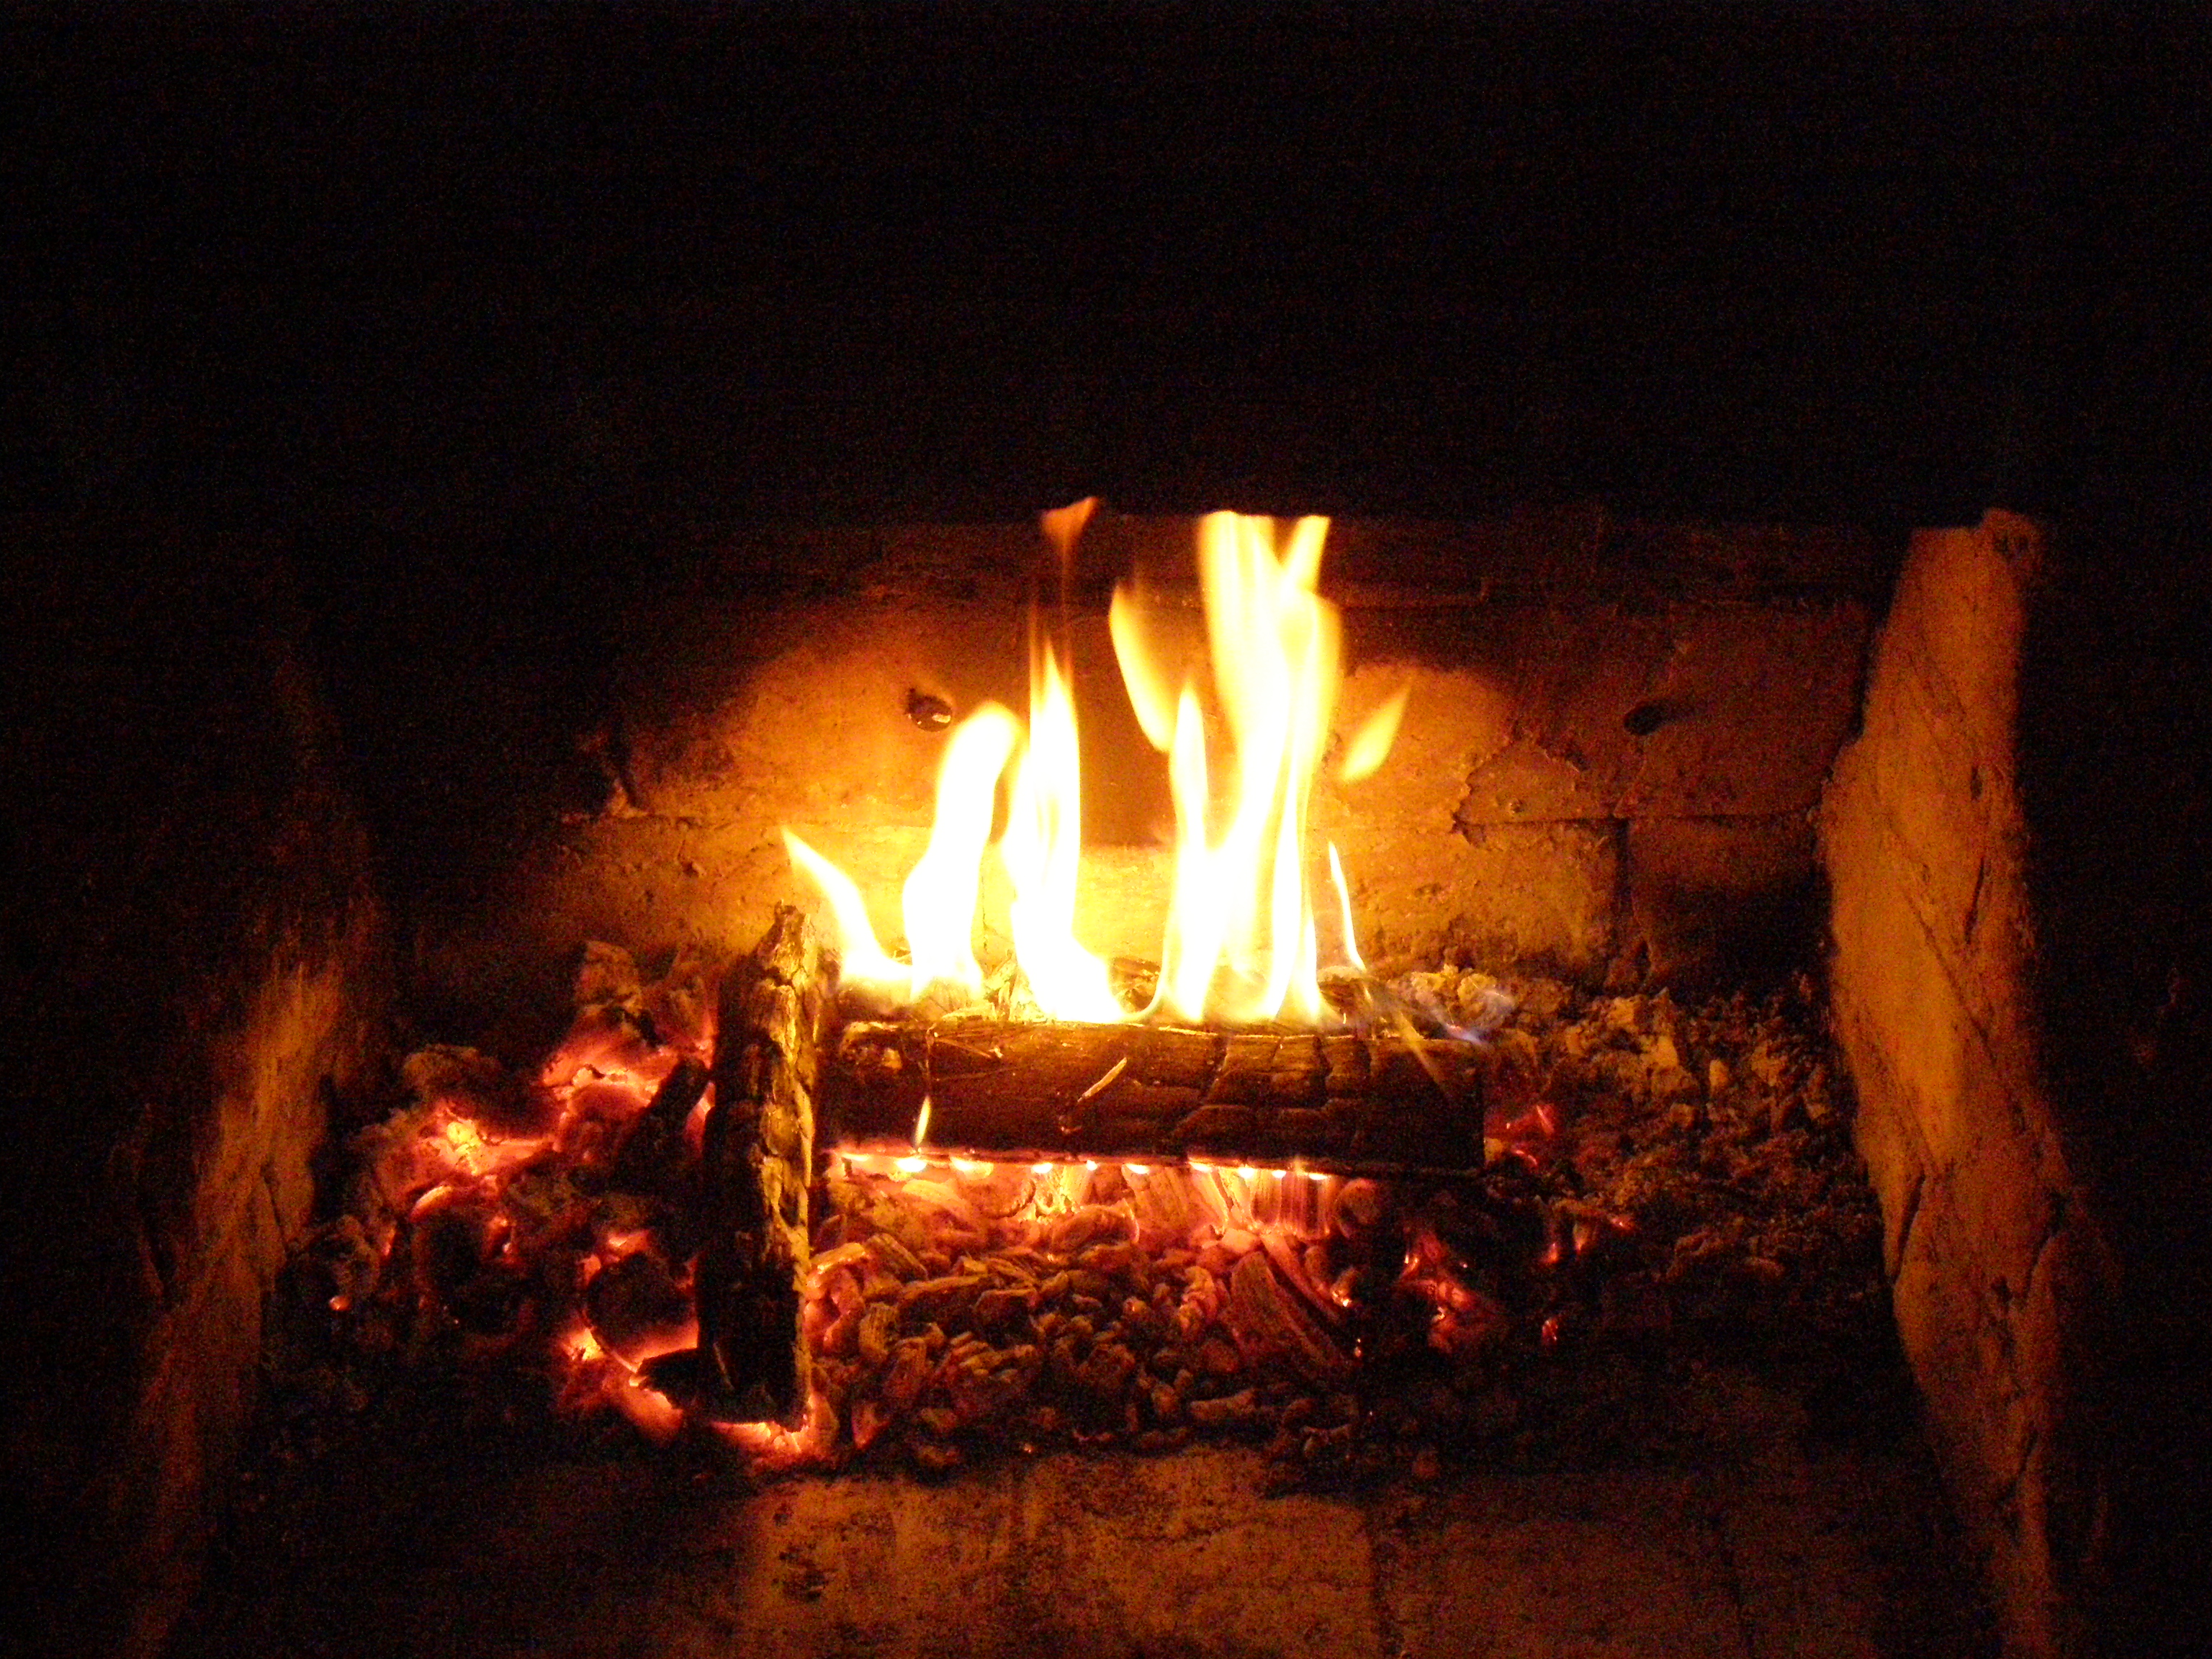
fire, heat, flame, bonfire, campfire, hearth, night, fireplace, gas